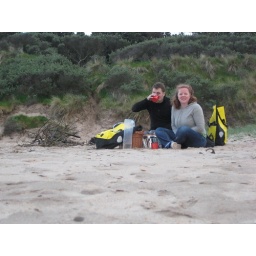
red wine in tin mugs